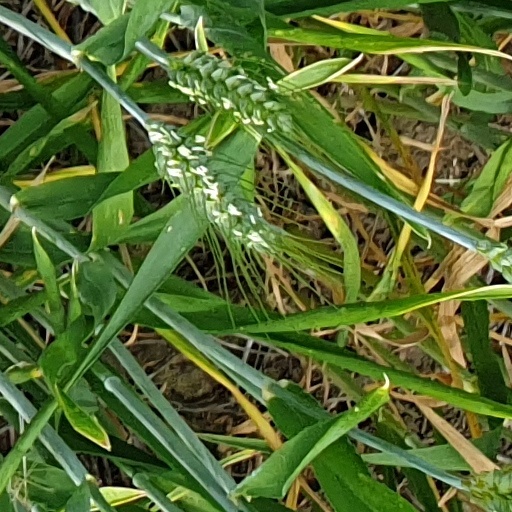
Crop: wheat